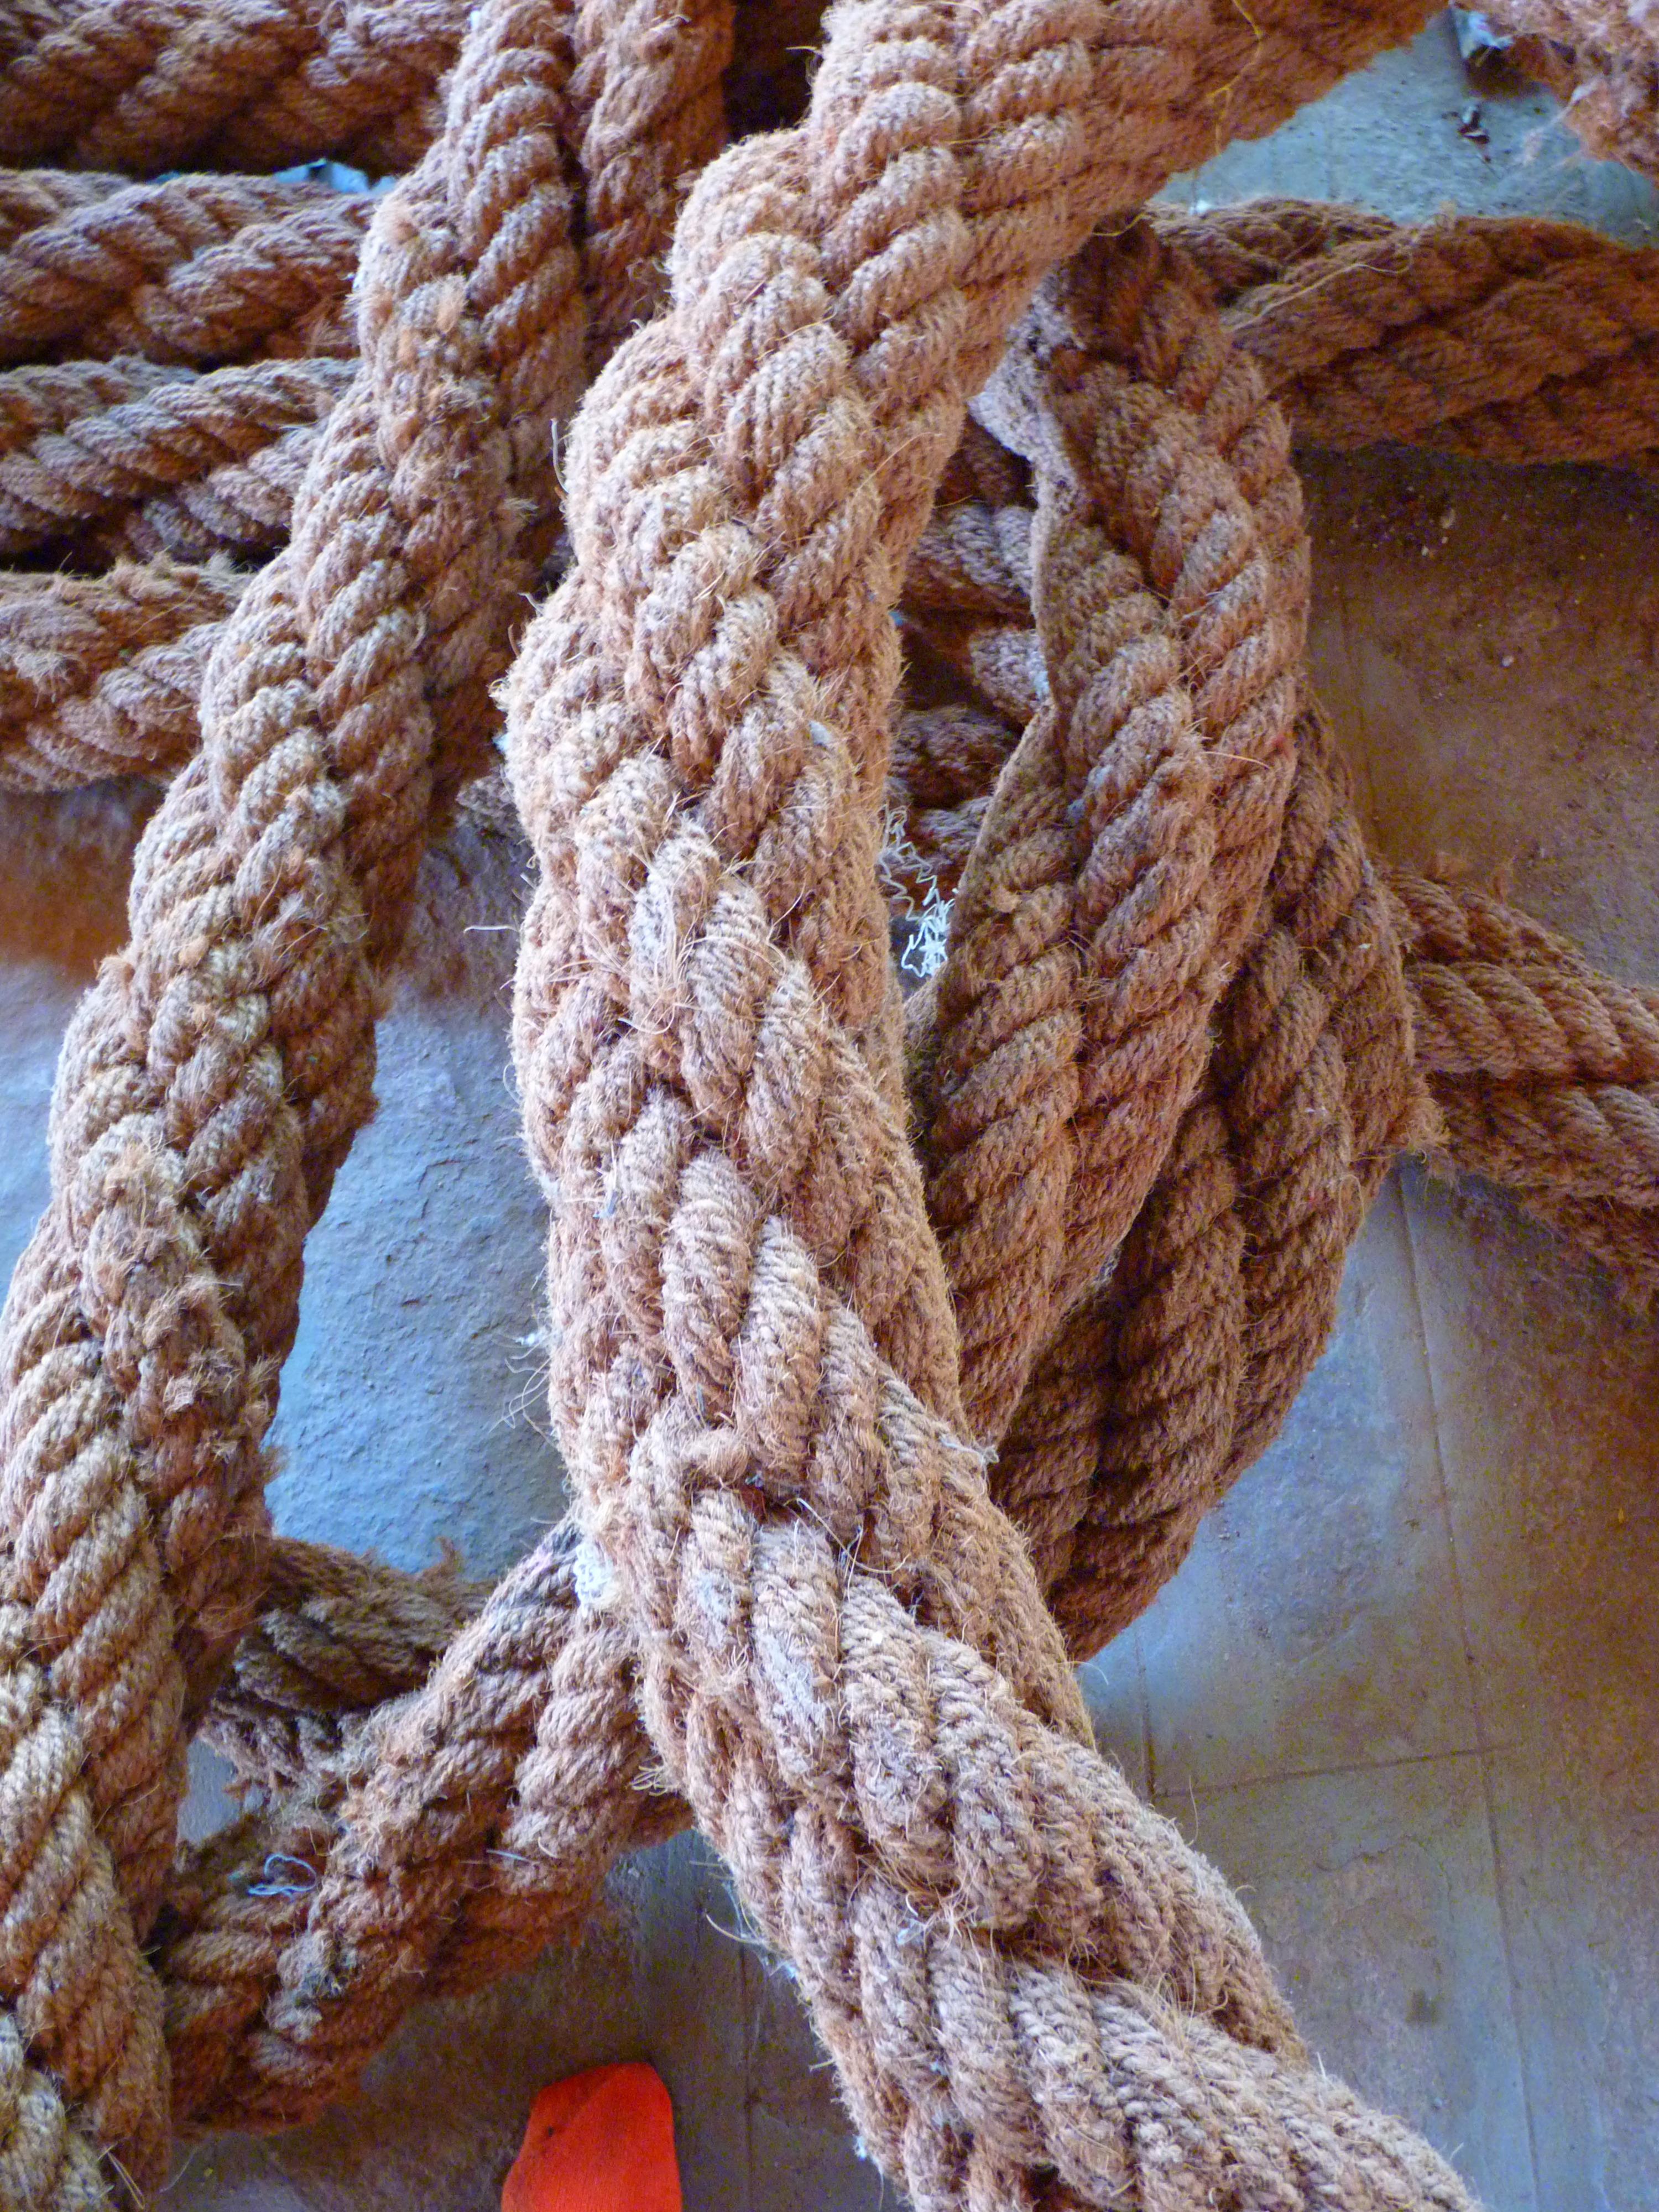
dew, rope, thick, hemp, hardware accessory